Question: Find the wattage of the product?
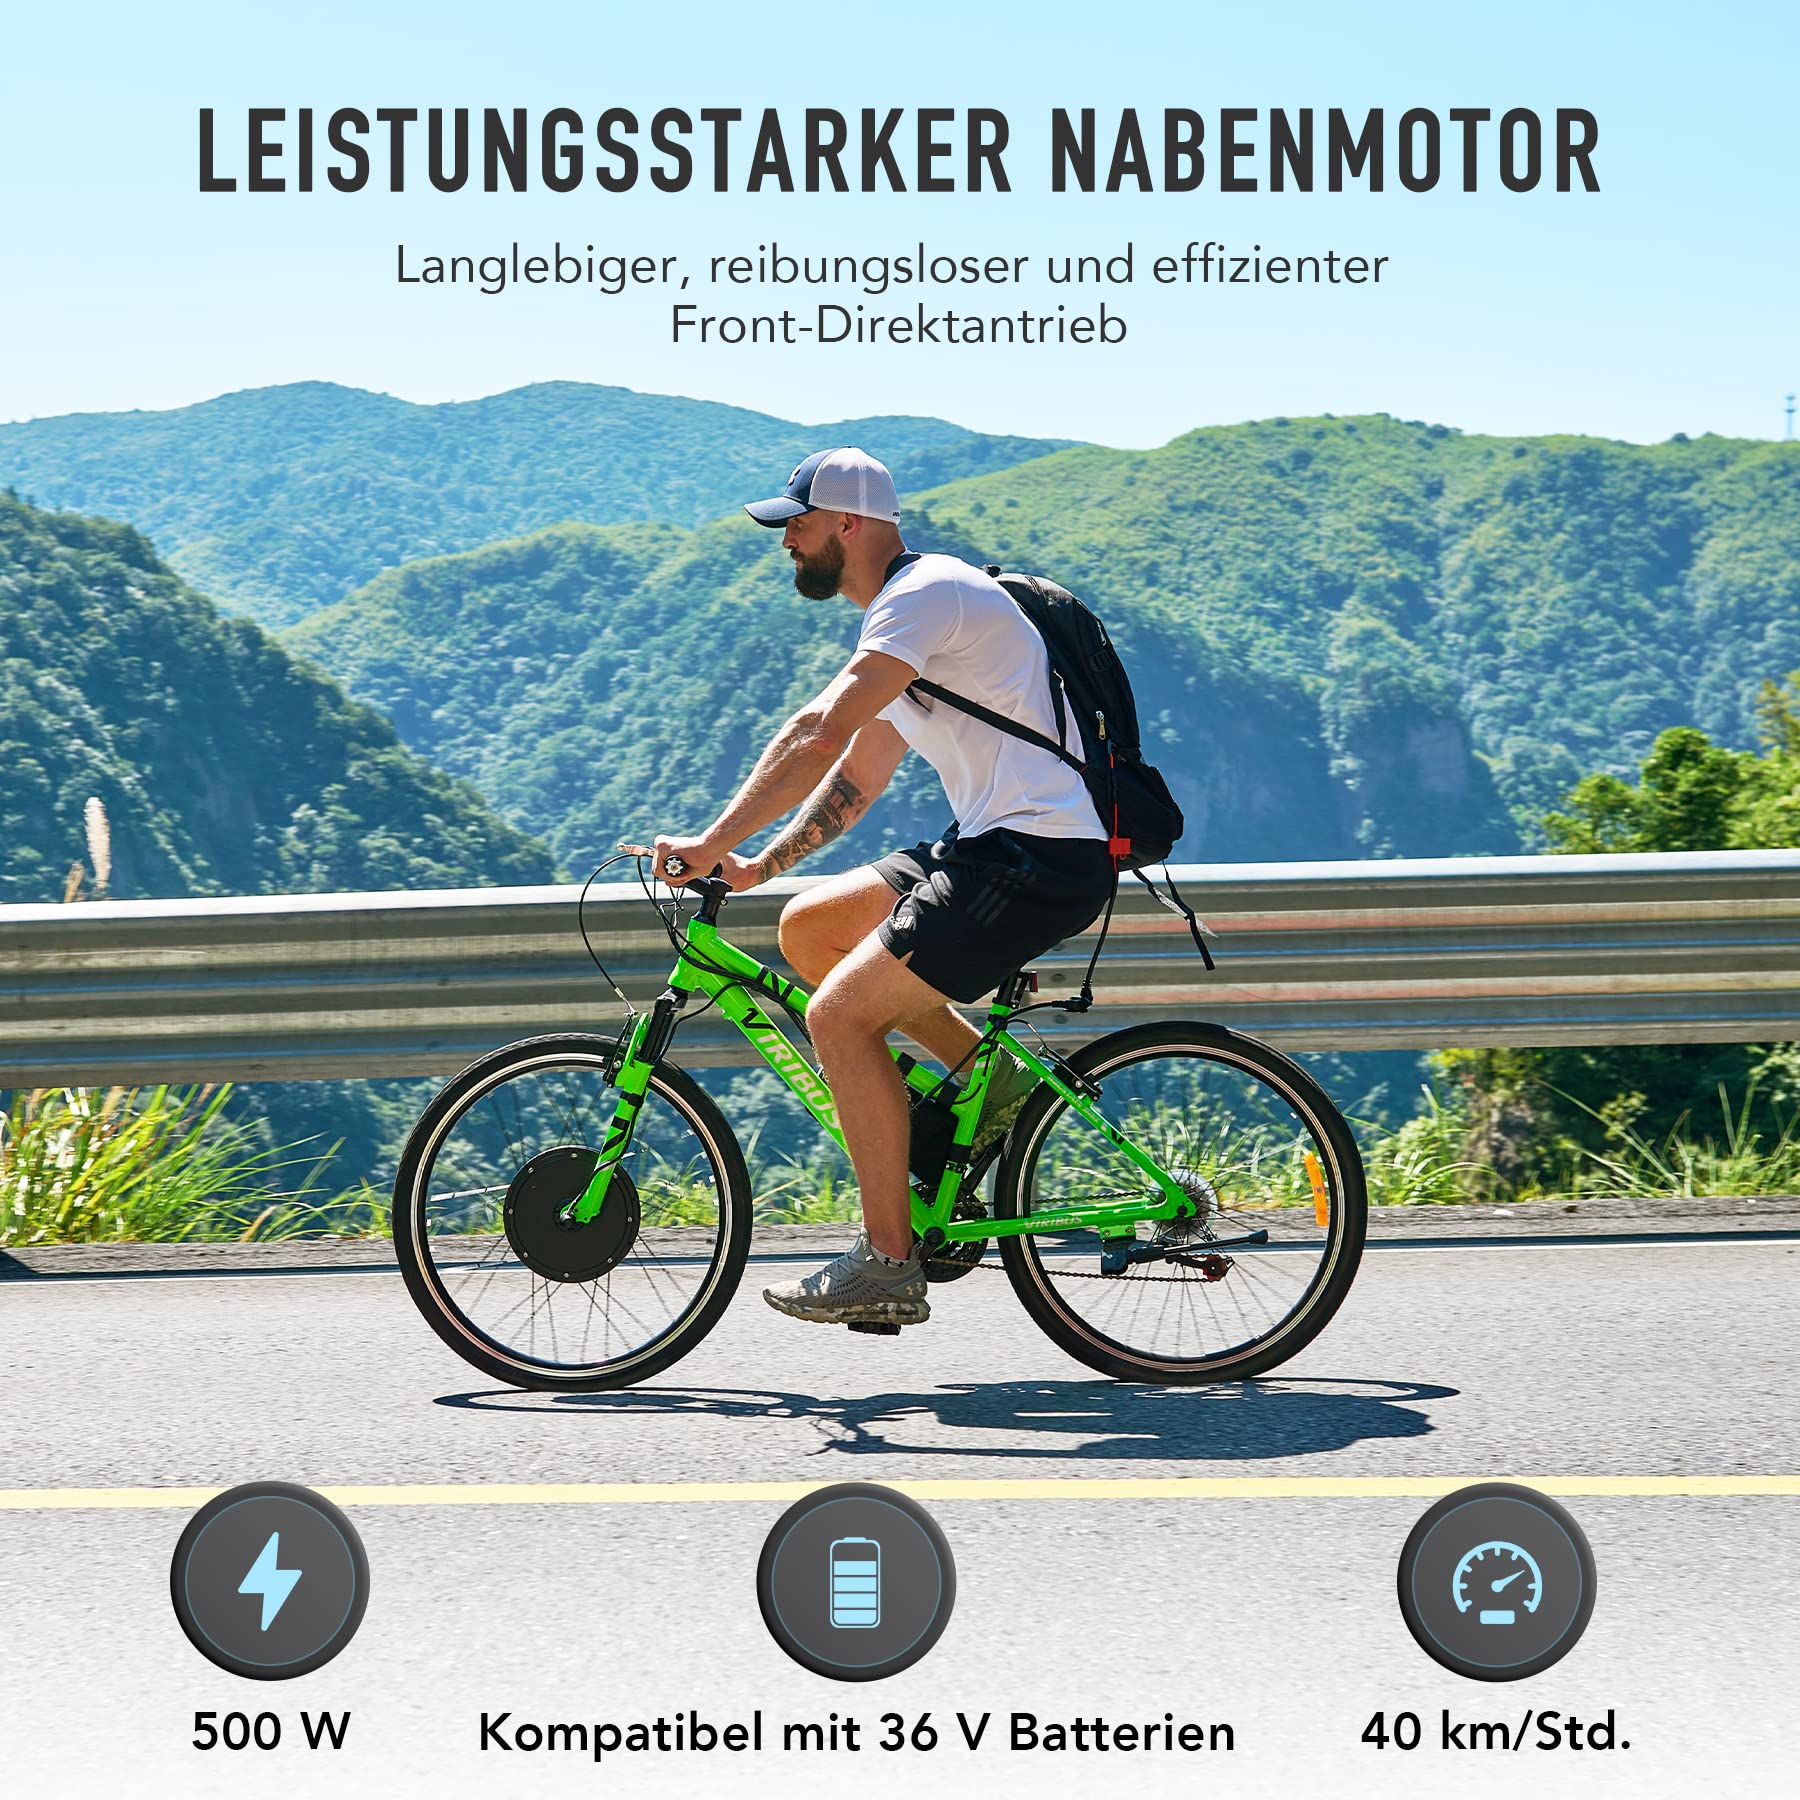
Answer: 500.0 watt